Motcomb Street

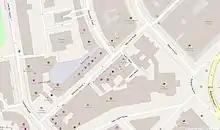
Motcomb Street area map

The street first appeared on a map in the 1830s, and was originally called Kinnerton Mews, but soon became Motcomb Street. Although built as houses, many soon became shops, and by 1854 included cow keepers, bakers and grocers, and Richard Gunter had his confectionery shop there at the corner with Lowndes Street.